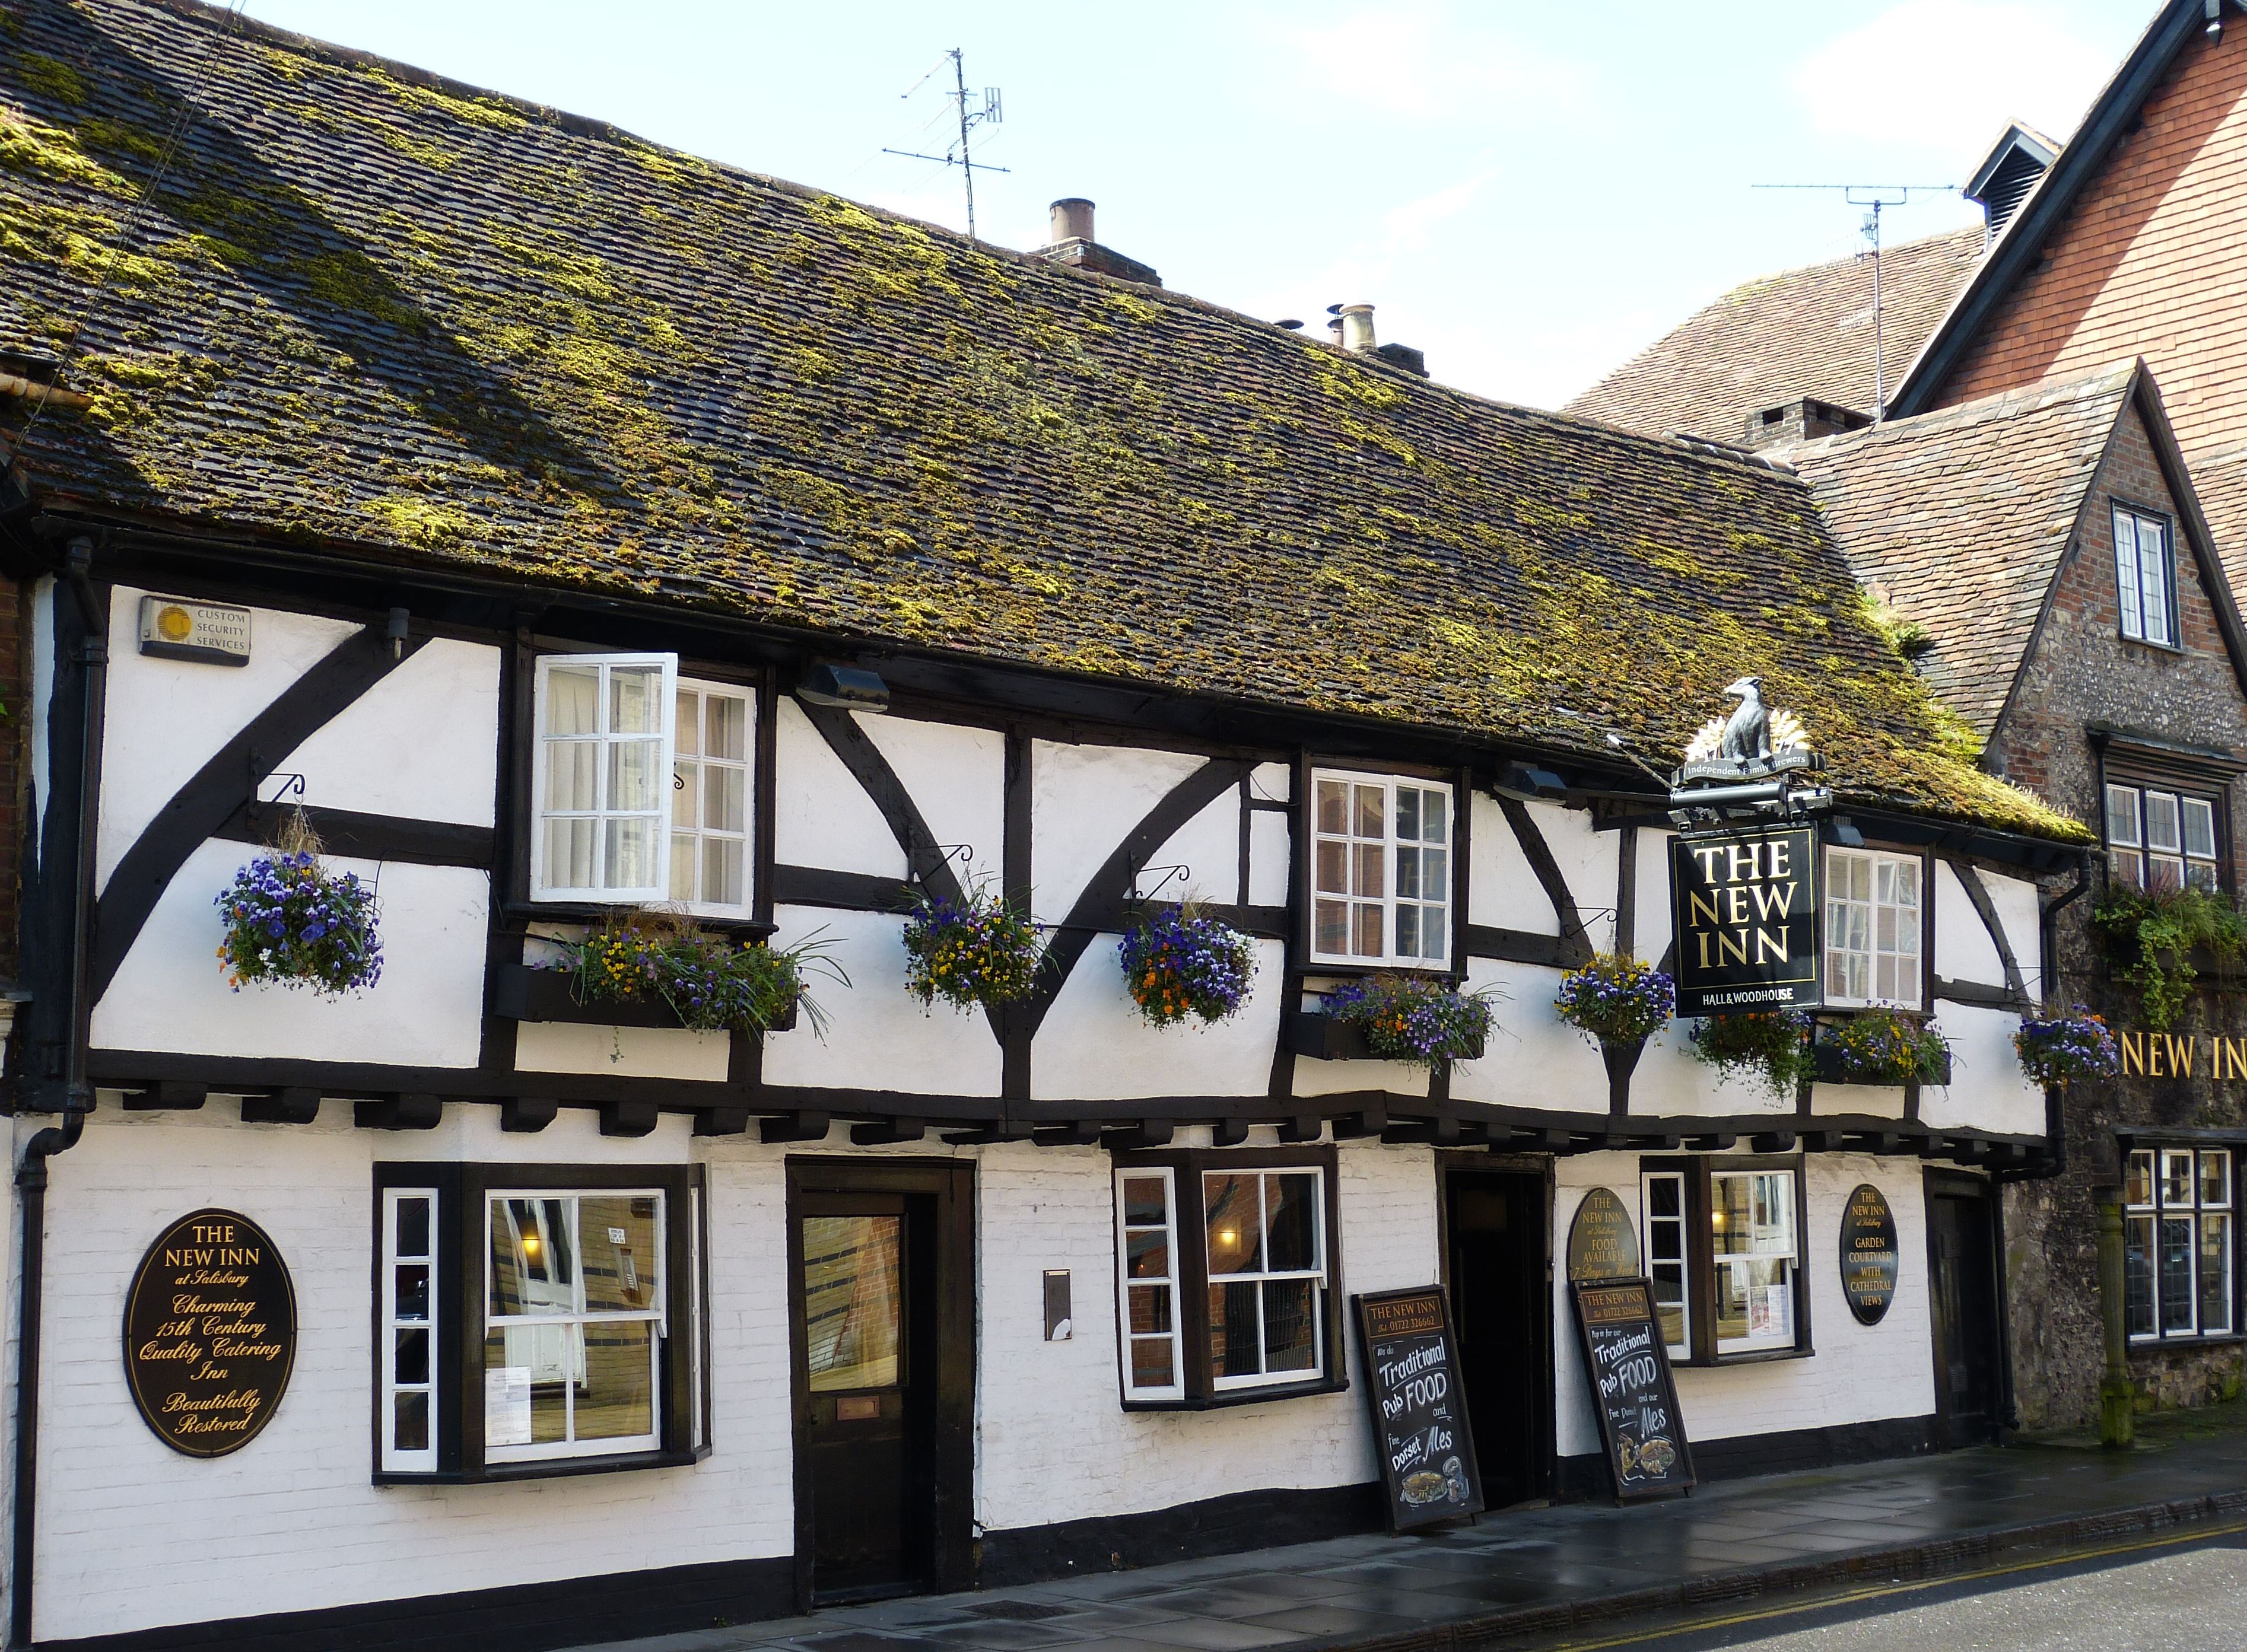
house, town, building, restaurant, village, cottage, facade, property, tourism, old town, england, historically, pub, salisbury, neighbourhood, united kingdom, fachwerkhaus, truss